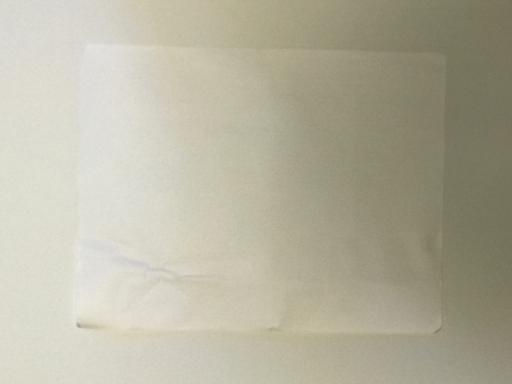
Label: paper